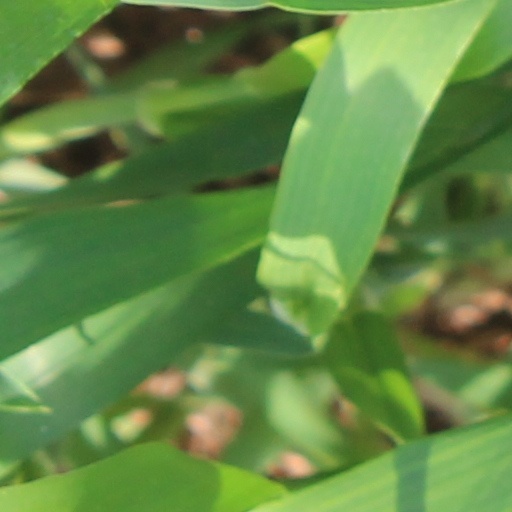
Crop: wheat